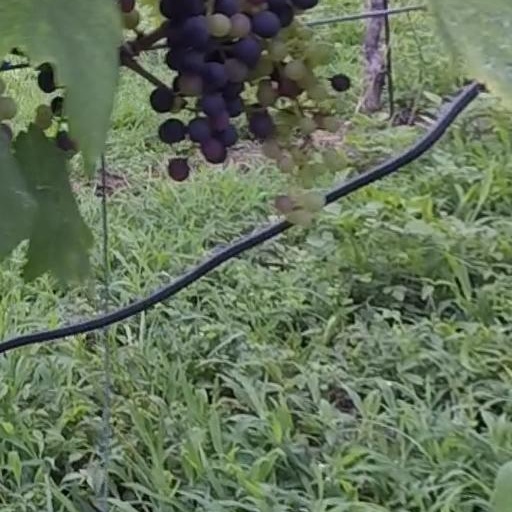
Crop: grape